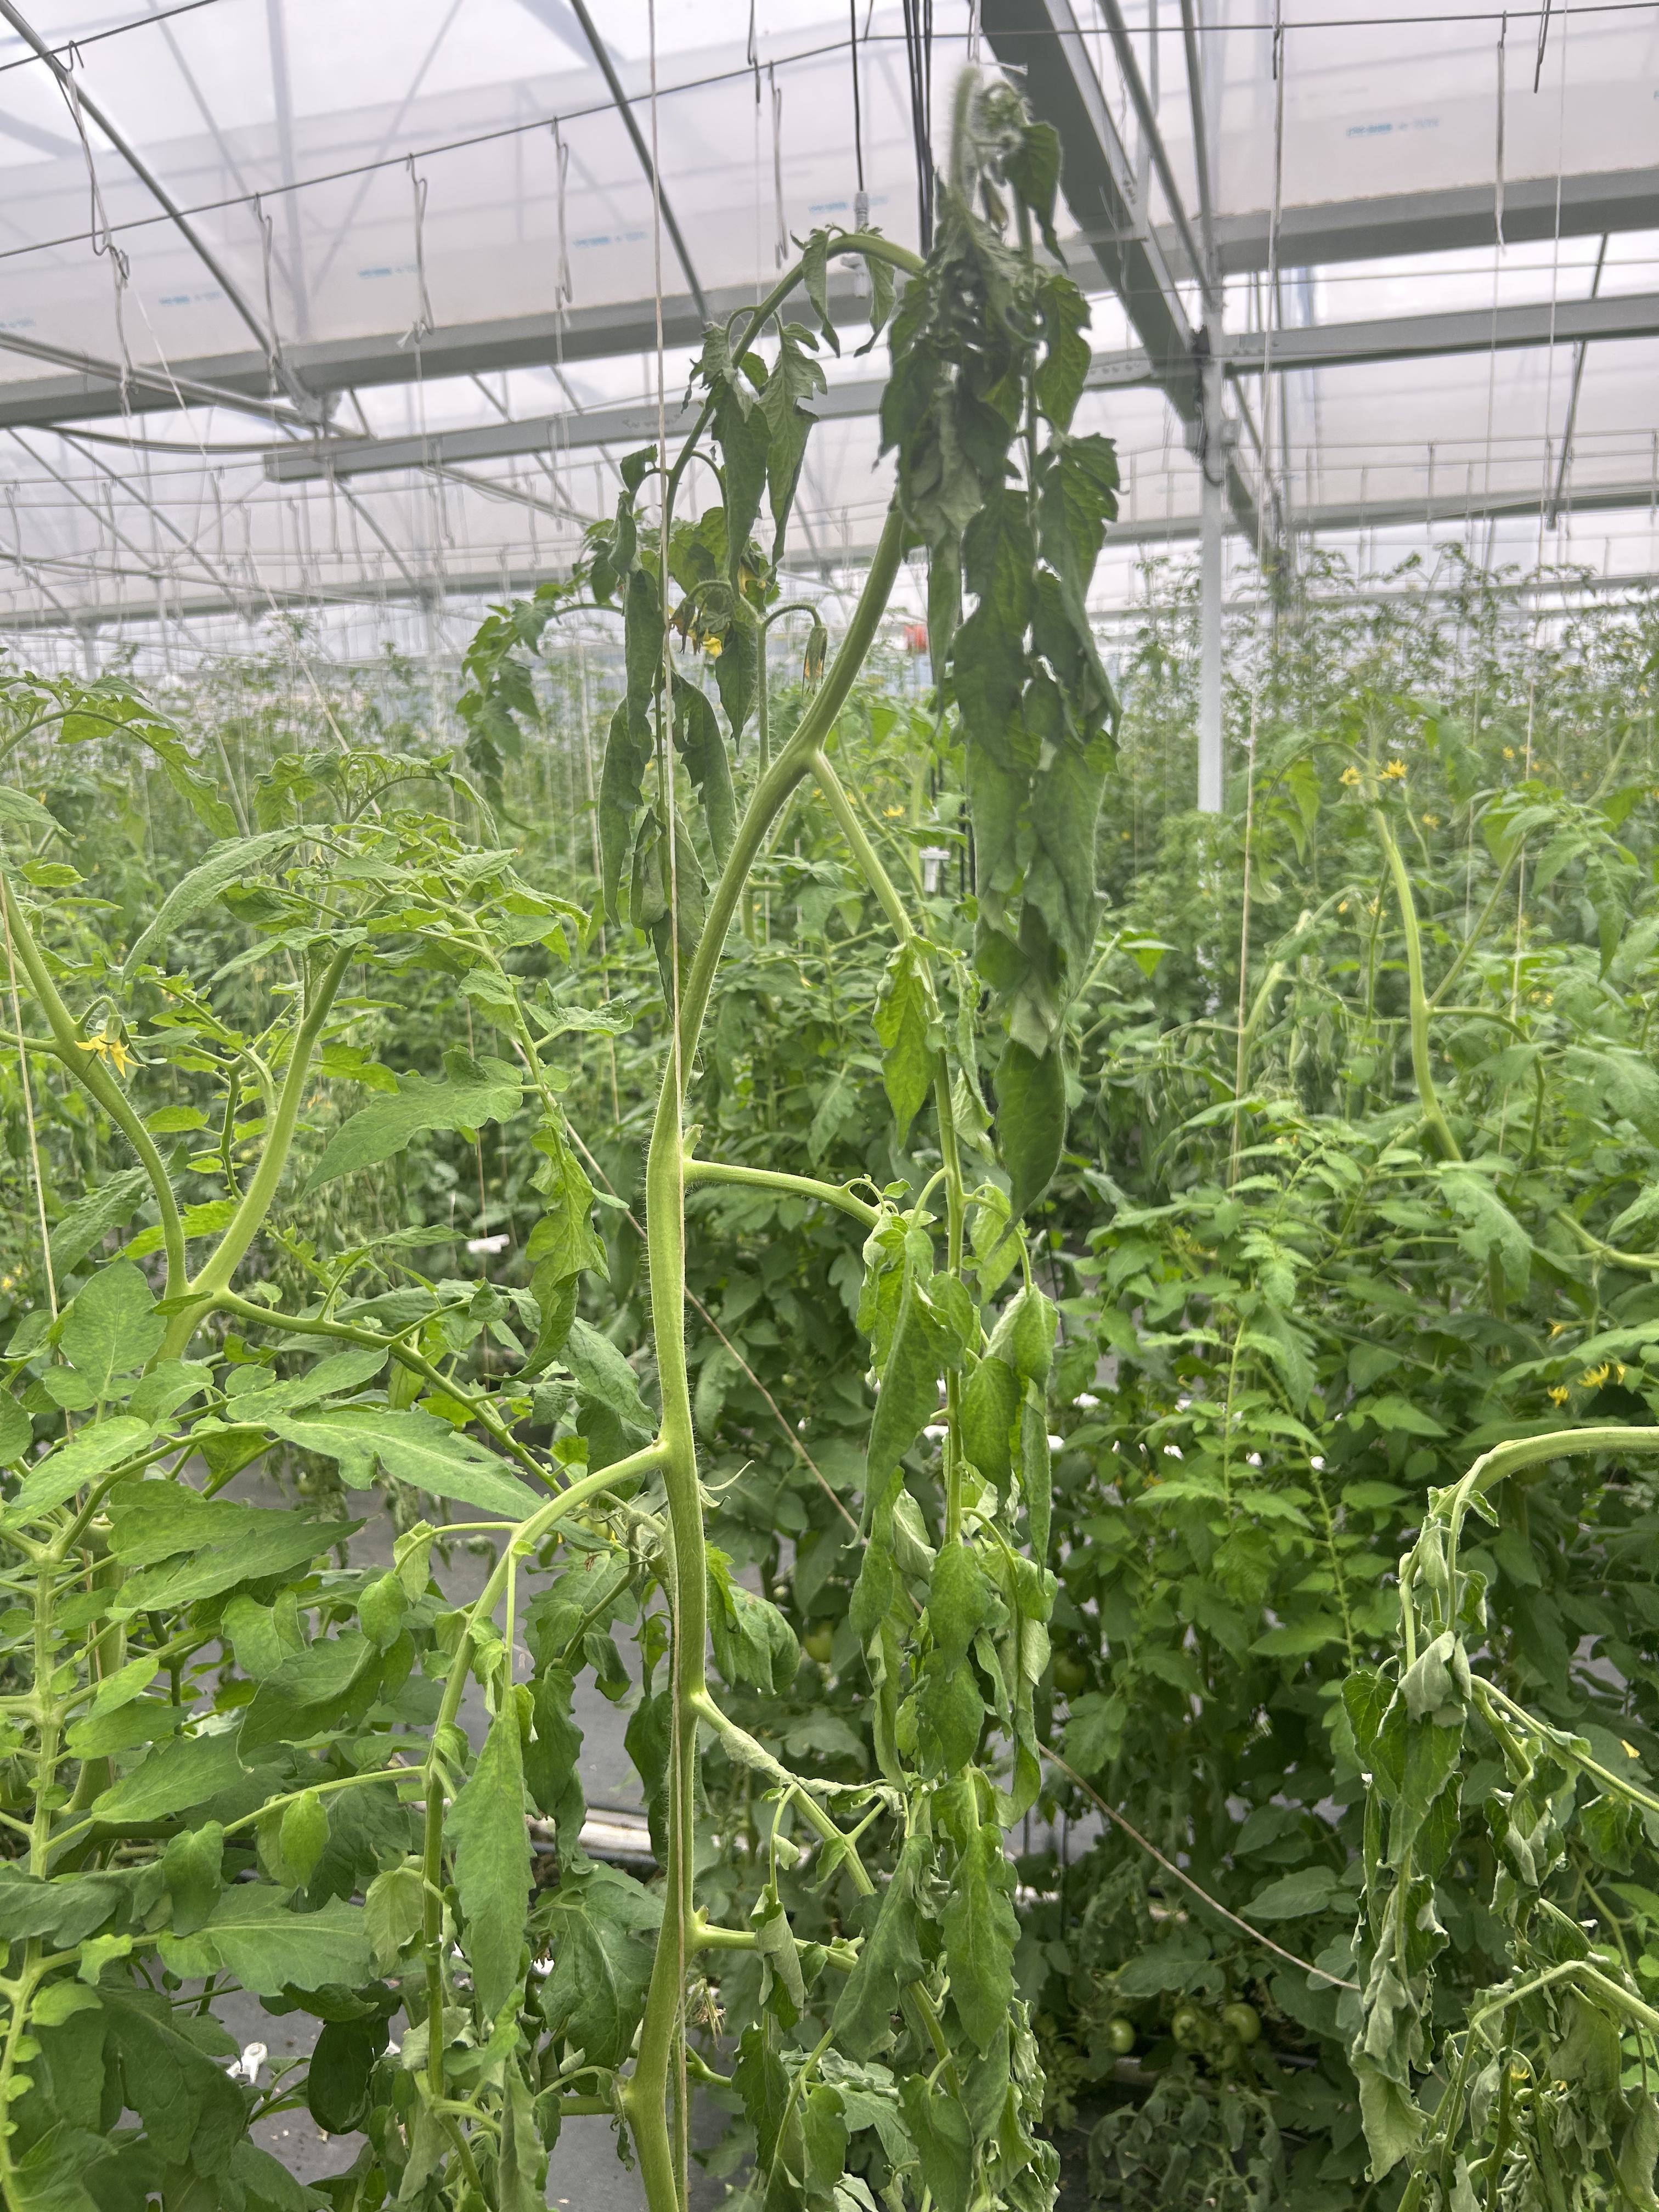
Disease: Wilt